Super Bowl LIX

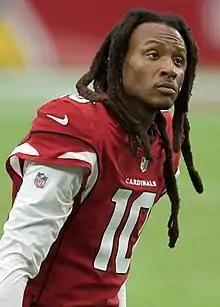
DeAndre Hopkins, pictured in September 2020, caught a touchdown and a two-point conversion pass for the Chiefs in the fourth quarter.

The Kansas City Chiefs entered Super Bowl LIX attempting to become the first NFL team to win three Super Bowls in a row. Under head coach Andy Reid, the Chiefs finished the regular season 15–2, tied with the Detroit Lions for best regular-season record in the NFL.